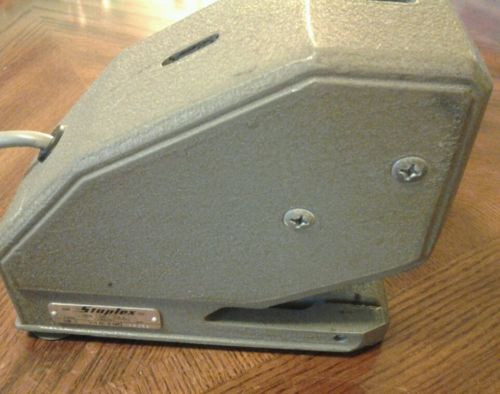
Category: stapler